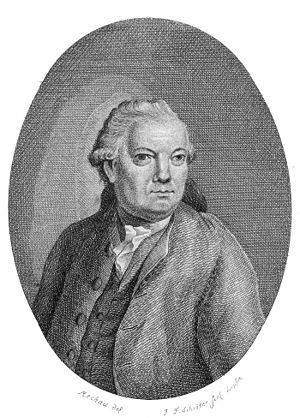
Georg Benda
Georg Anton Benda var en böhmisk kapelmester, violinist og komponist.